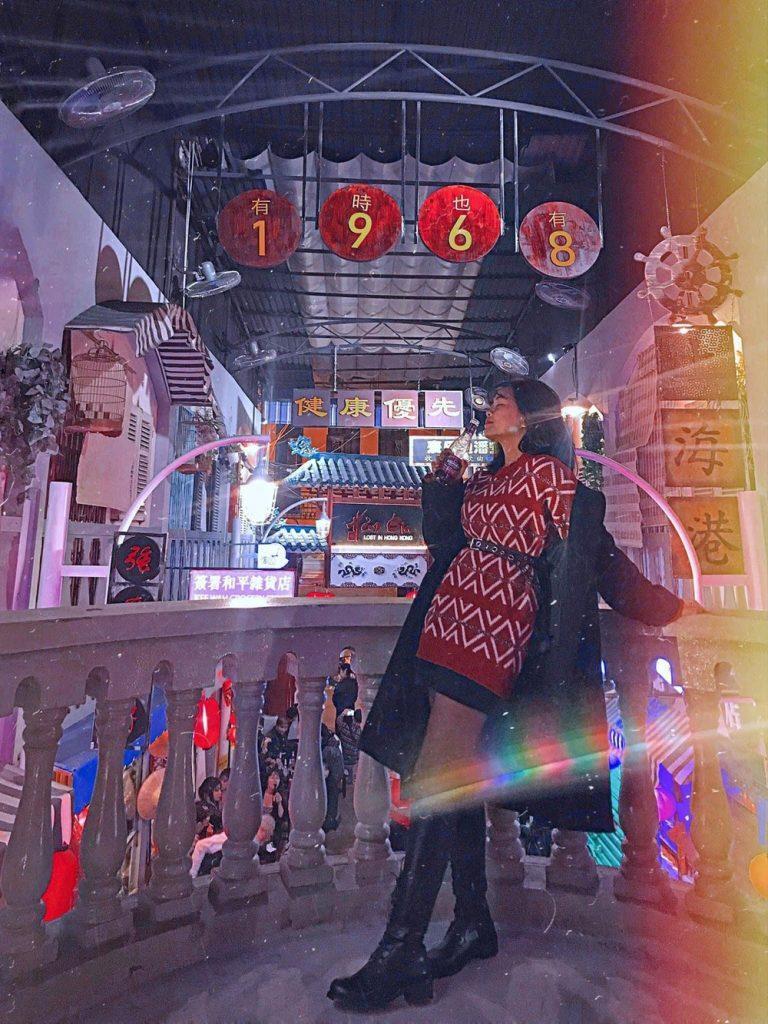
một cô gái đang dựa tay vào lan can của một toà nhà